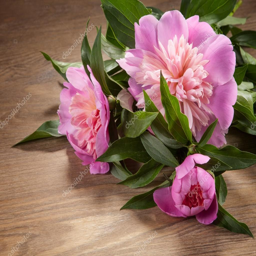
beautiful peonies on the old board -- stock photo #